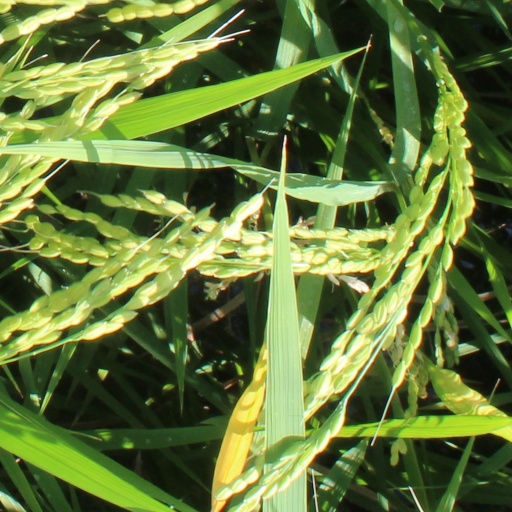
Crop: rice